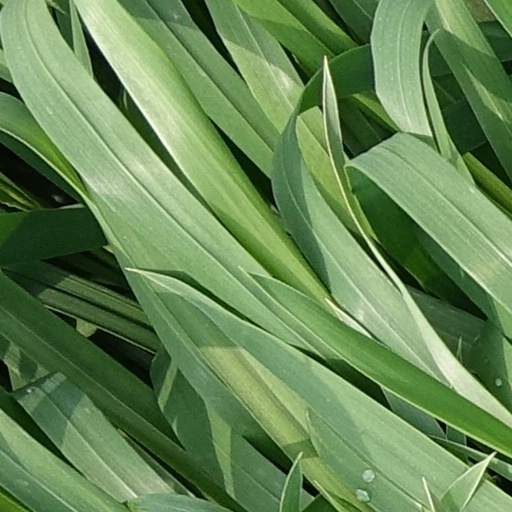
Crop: wheat